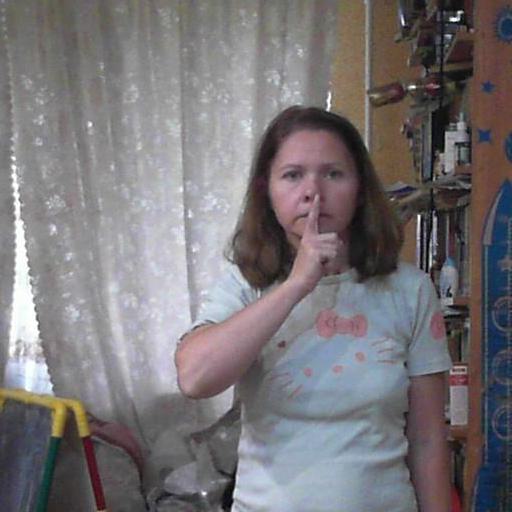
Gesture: mute